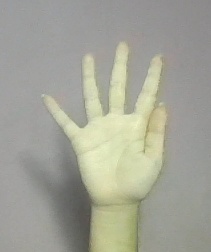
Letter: sheen